Vlog

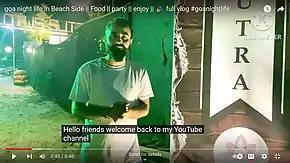
A YouTube vlogger greeting his audience

Vlogging saw a strong increase in popularity beginning in 2005. The most popular video sharing site, YouTube, was founded in February 2005. The site's co-founder Jawed Karim uploaded the first YouTube vlog clip "Me at the zoo" on his channel "jawed" in April 2005. The ordinary "everydayness" and "dry aesthetics" of "Me at the zoo" set the tone for the type of amateur vlogging content that would become typical of YouTube, especially among YouTubers. By July 2006, YouTube had become the fifth most popular web destination, with 100million videos viewed daily and 65,000 new uploads per day. The Yahoo! Videoblogging Group also saw its membership increase dramatically by August 2005.